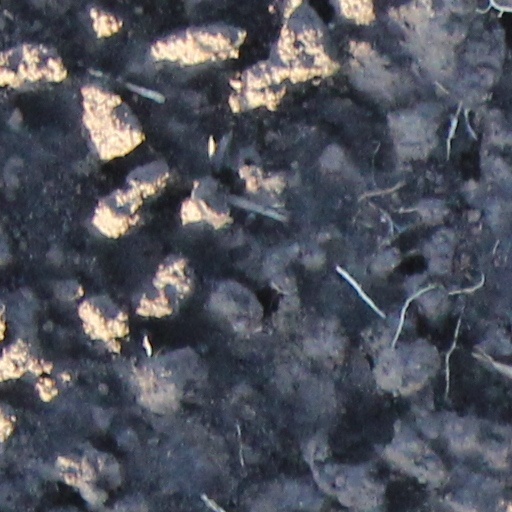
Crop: wheat